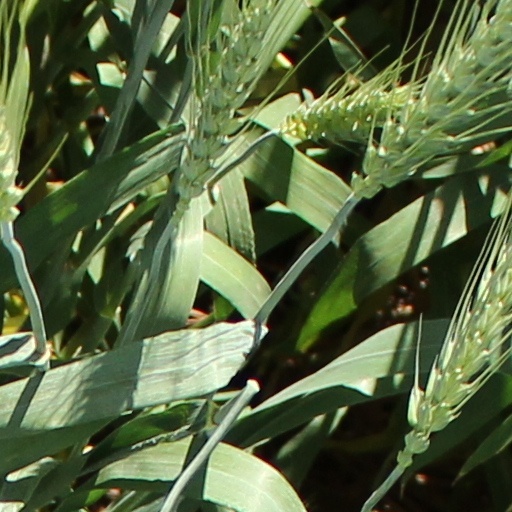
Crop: wheat